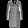
Label: Dress